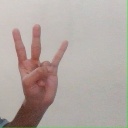
अक्षर: क्ष